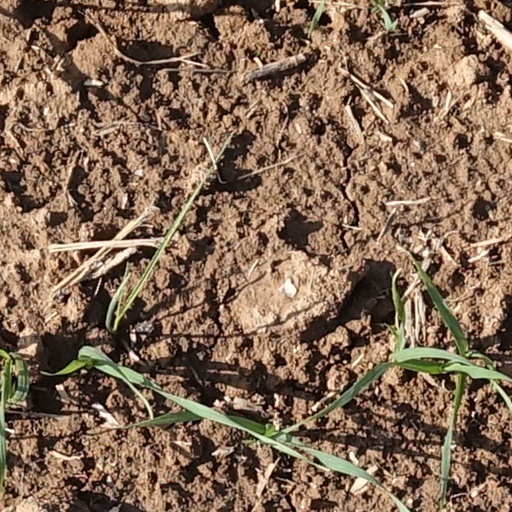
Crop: wheat